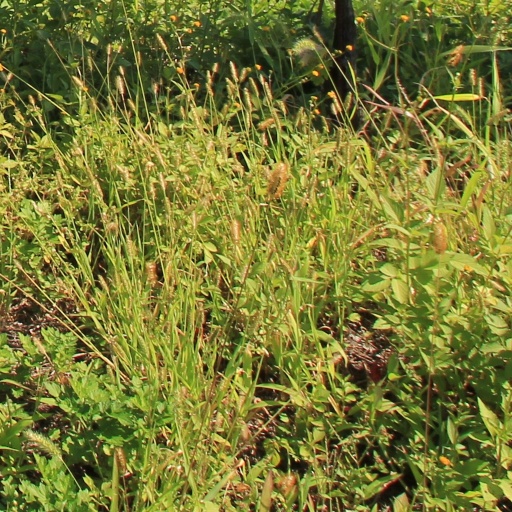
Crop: grape